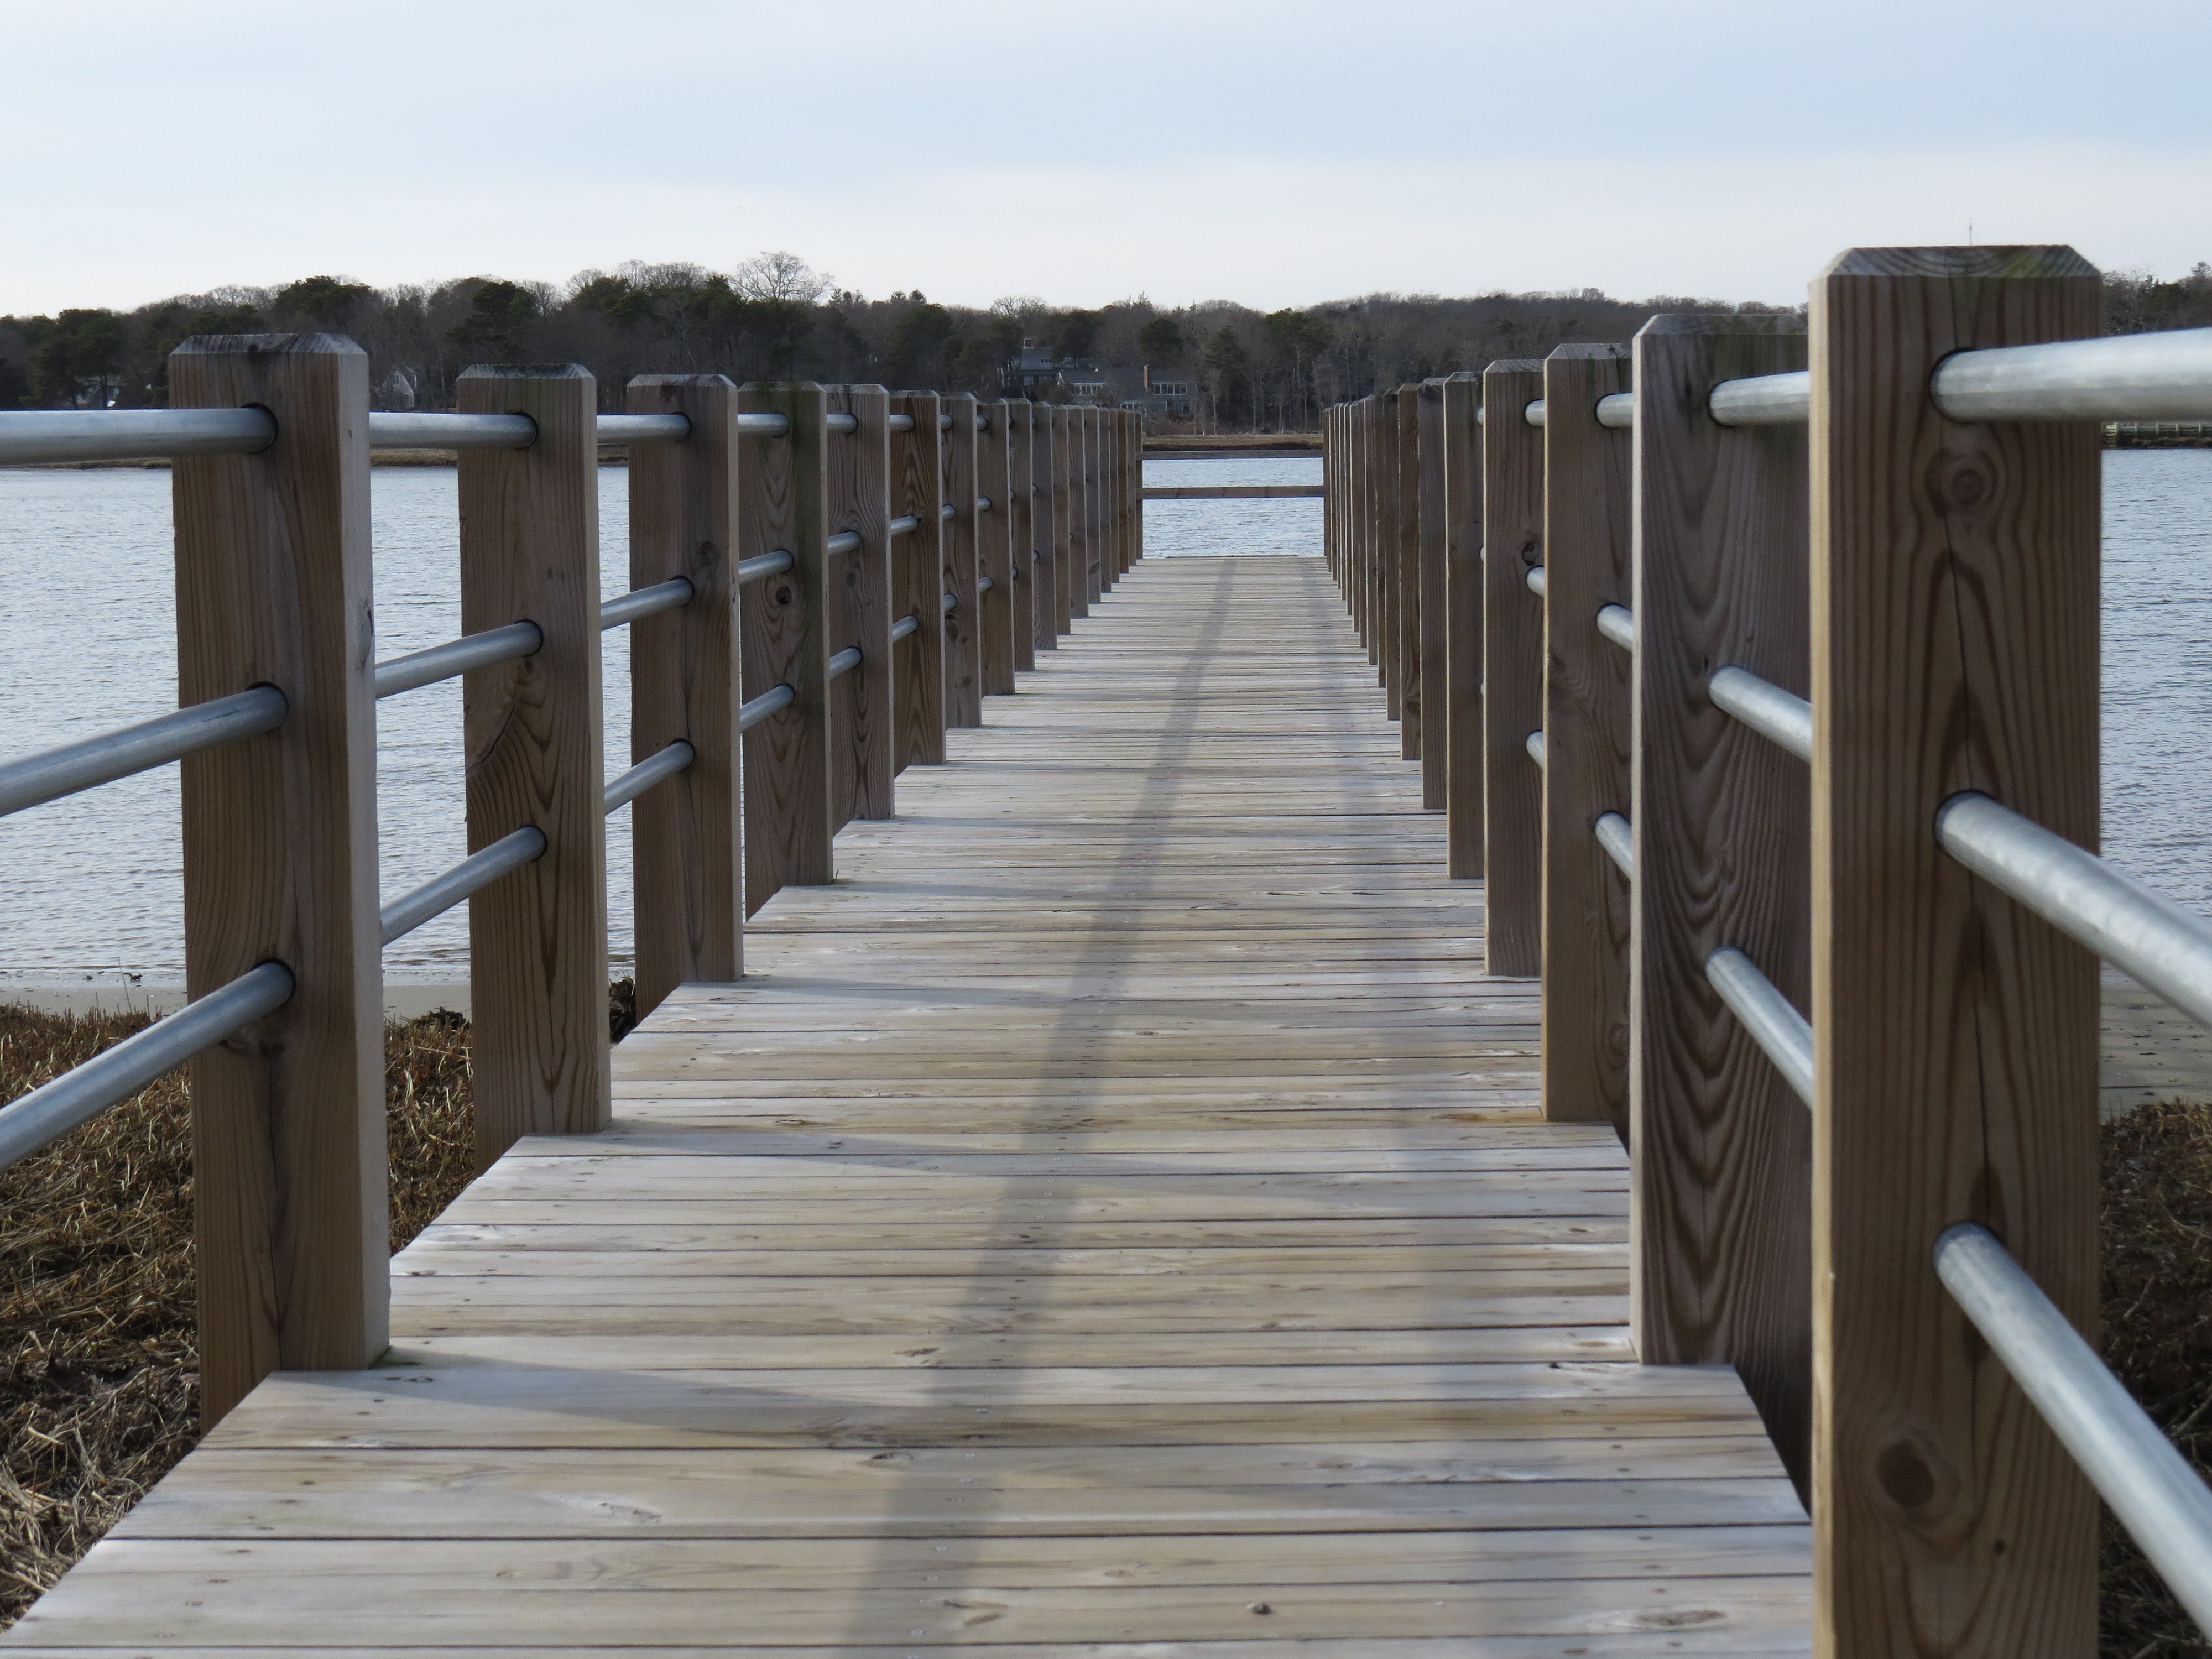
dock, fence, deck, boardwalk, wood, walkway, harbor, marina, picket fence, handrail, nautical, cape cod, outdoor structure, home fencing, brewster